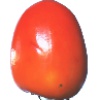
Label: kaki